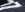
Number: 7